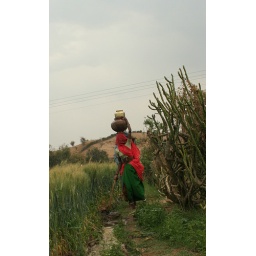
A female getting water from a nearby pump in some village in Gogunda Block in Udaipur District